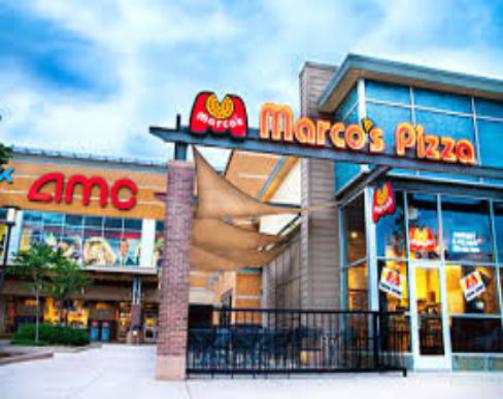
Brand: marco's pizza
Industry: Food